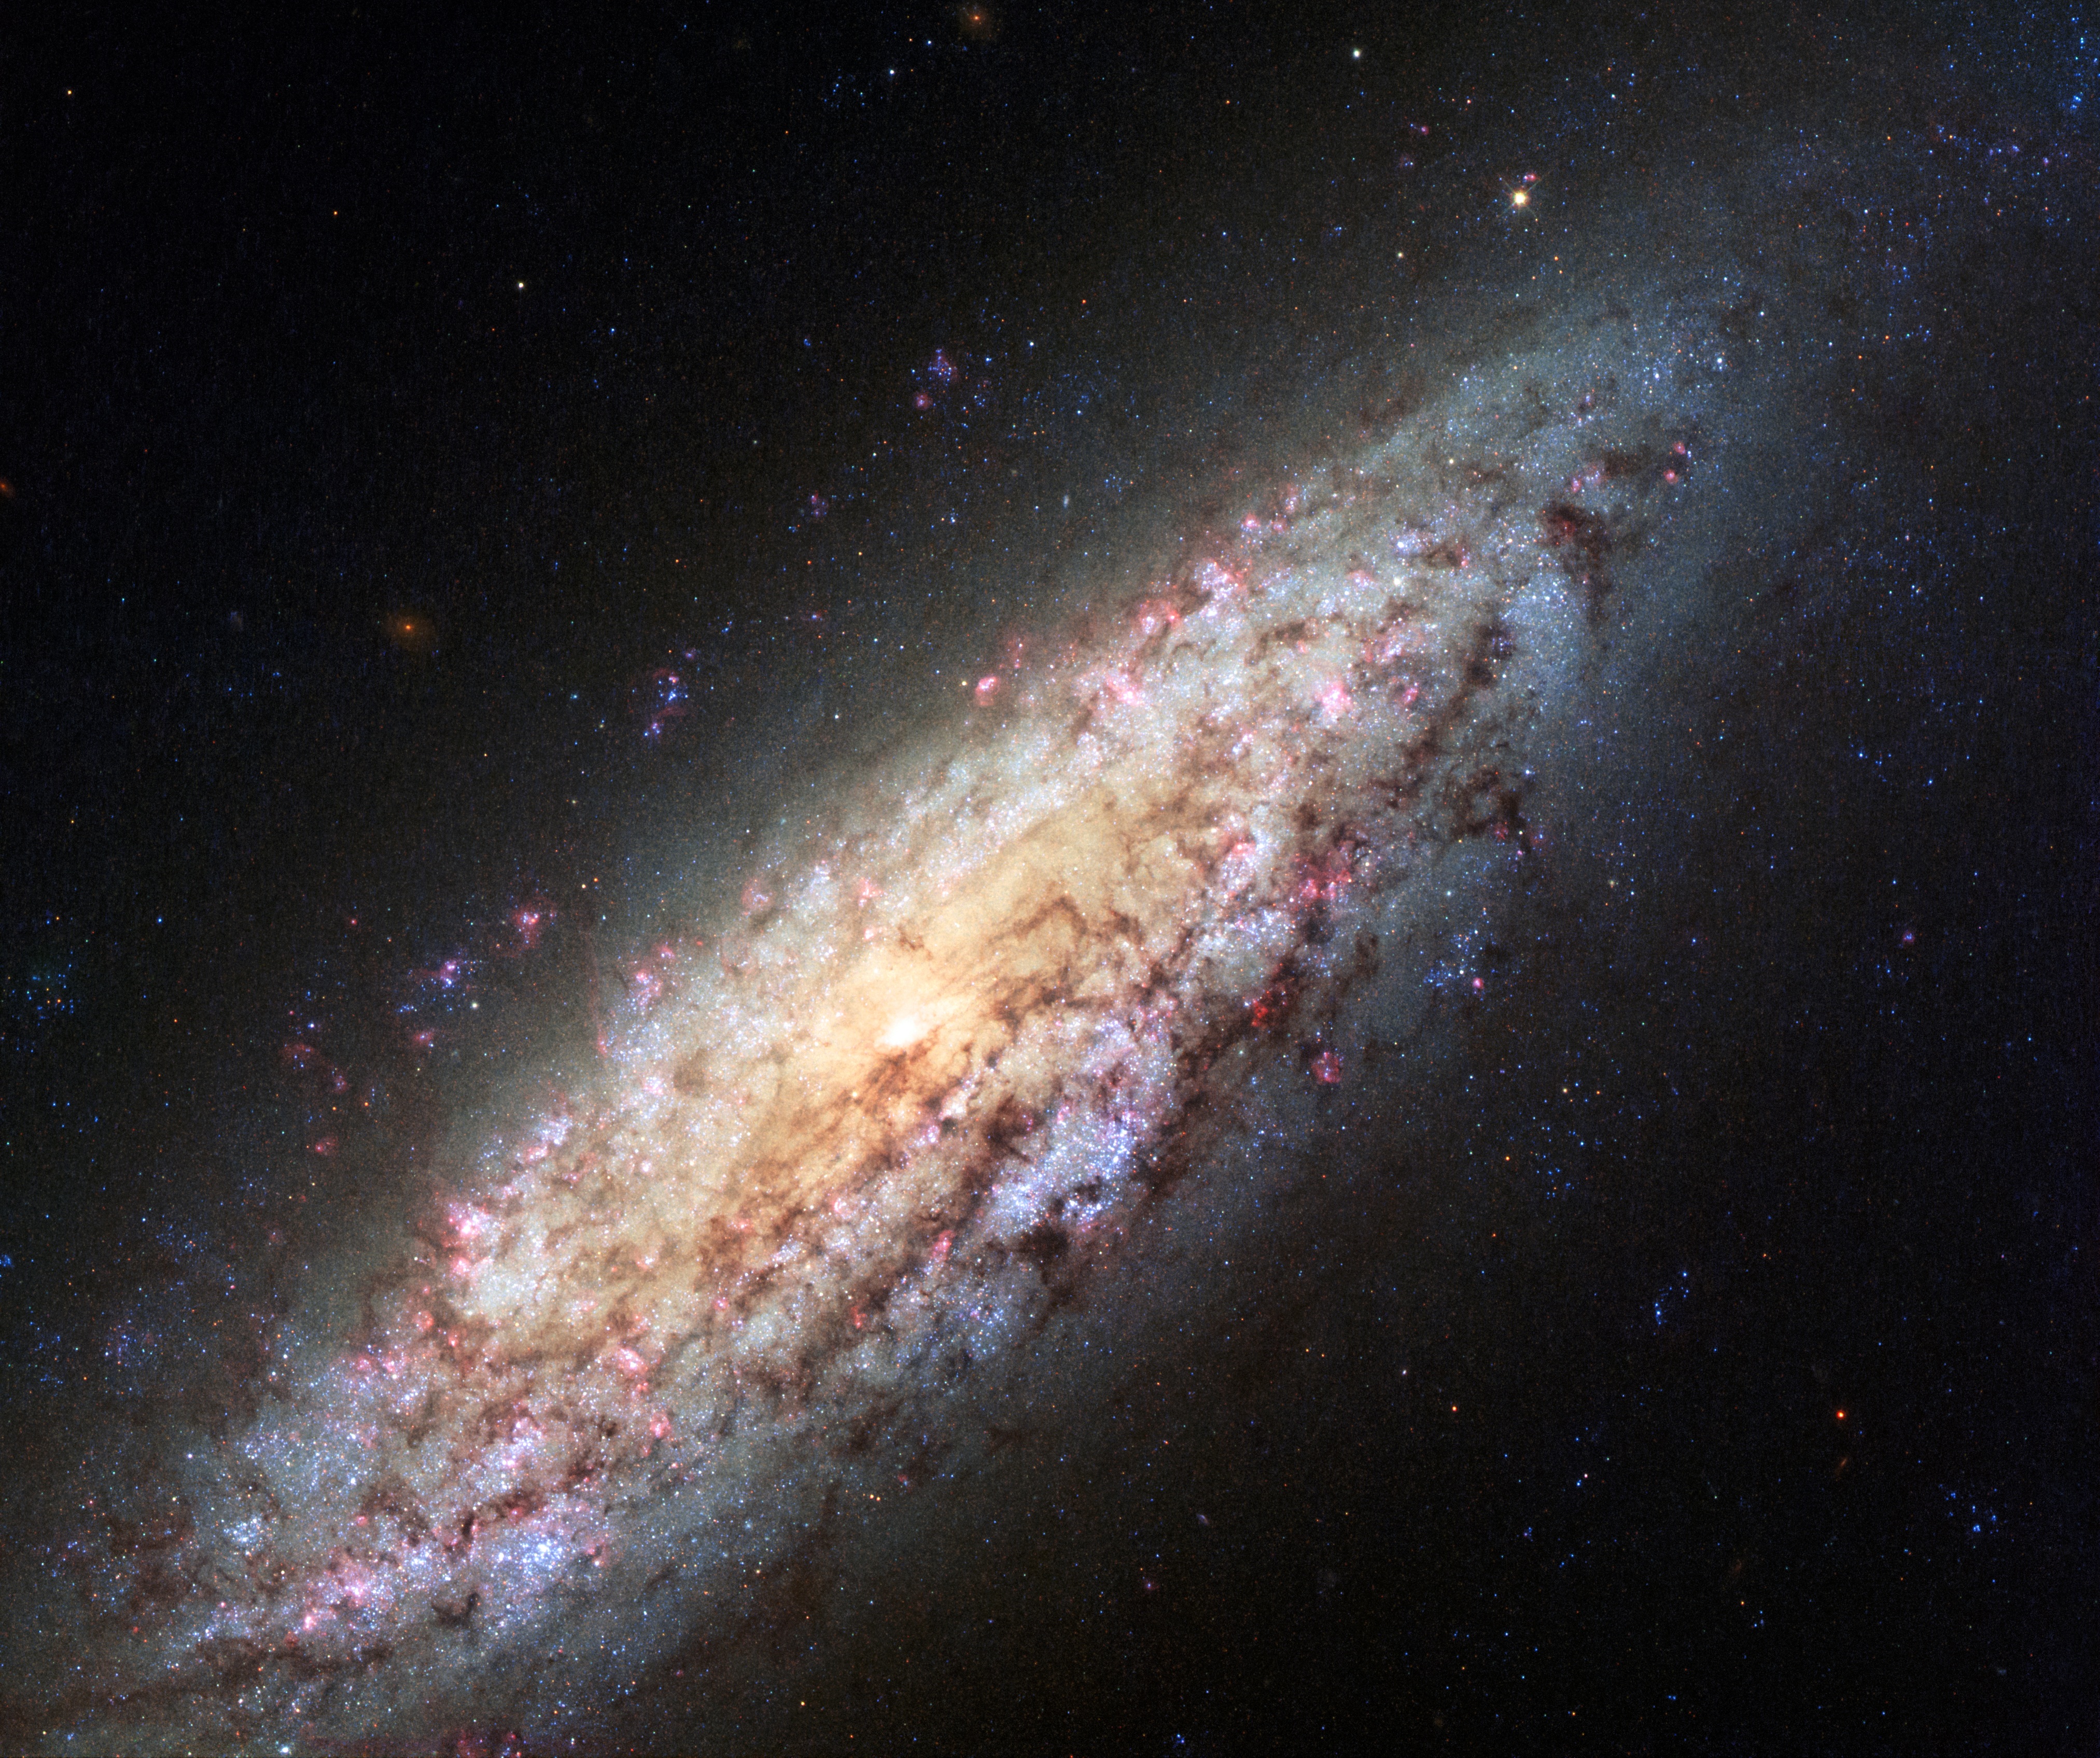
milky way, cosmos, spiral, atmosphere, space, galaxy, nebula, outer space, astronomy, stars, universe, astronomical object, spiral galaxy, field dwarf, swirling arms